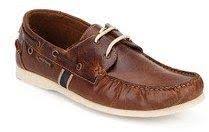
Label: Boat